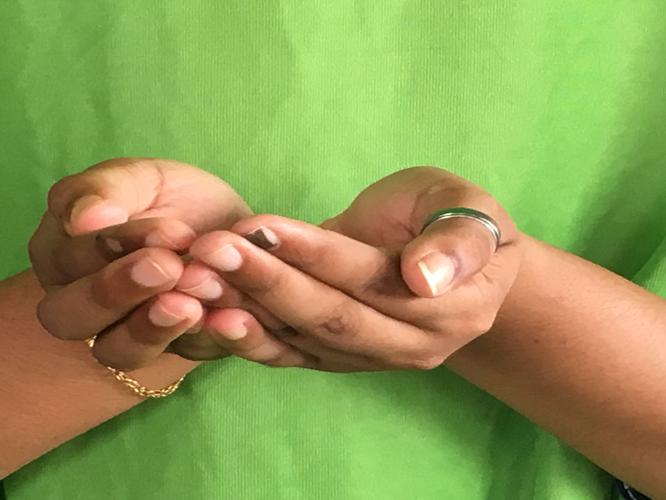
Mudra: Pushpaputa
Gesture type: double_hand